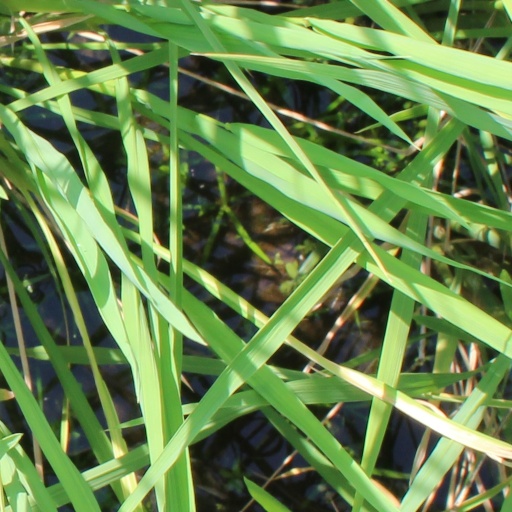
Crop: rice